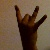
The image shows a hand gesture representing the number 8 in Indian Sign Language.